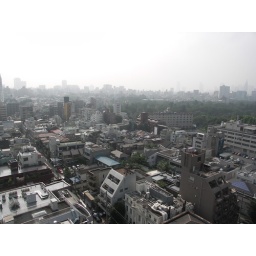
Taken from the 14th floor of a building in NishiAzabu, Tokyo.